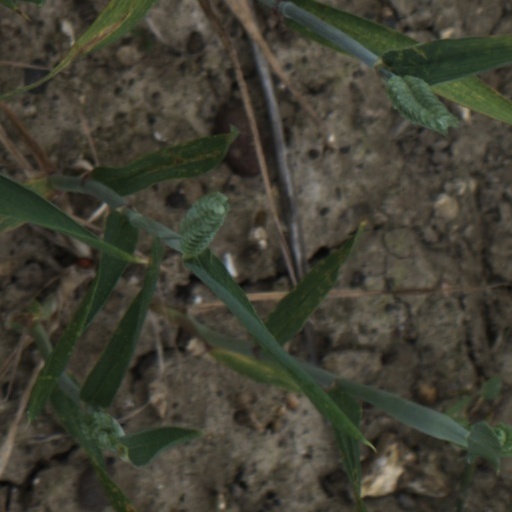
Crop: wheat